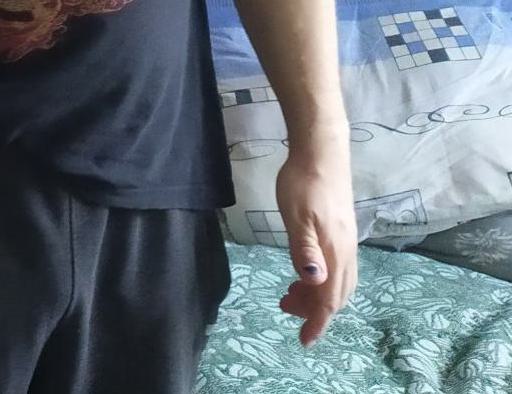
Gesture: no_gesture